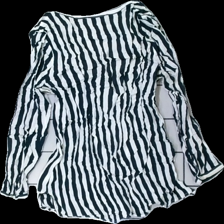
View: back
Type: Top
Category: Ladies
Brand: Bikbok
Colors: Blue, White
Material: 100% viskos
Pattern: Striped
Cut: V-collar
Season: All
Stains: Minor
Damage: smuts fläckar
Damage location: bottom center
Damage 2: svett fläckar
Damage 2 location: middle left
Damage 3: svett fläckar
Damage 3 location: middle right
Price range: <50
Recommended usage: Export
Description: randig top med vita knappar
Comment: skrynklig